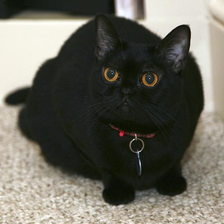
Species: cat
Breed: Bombay